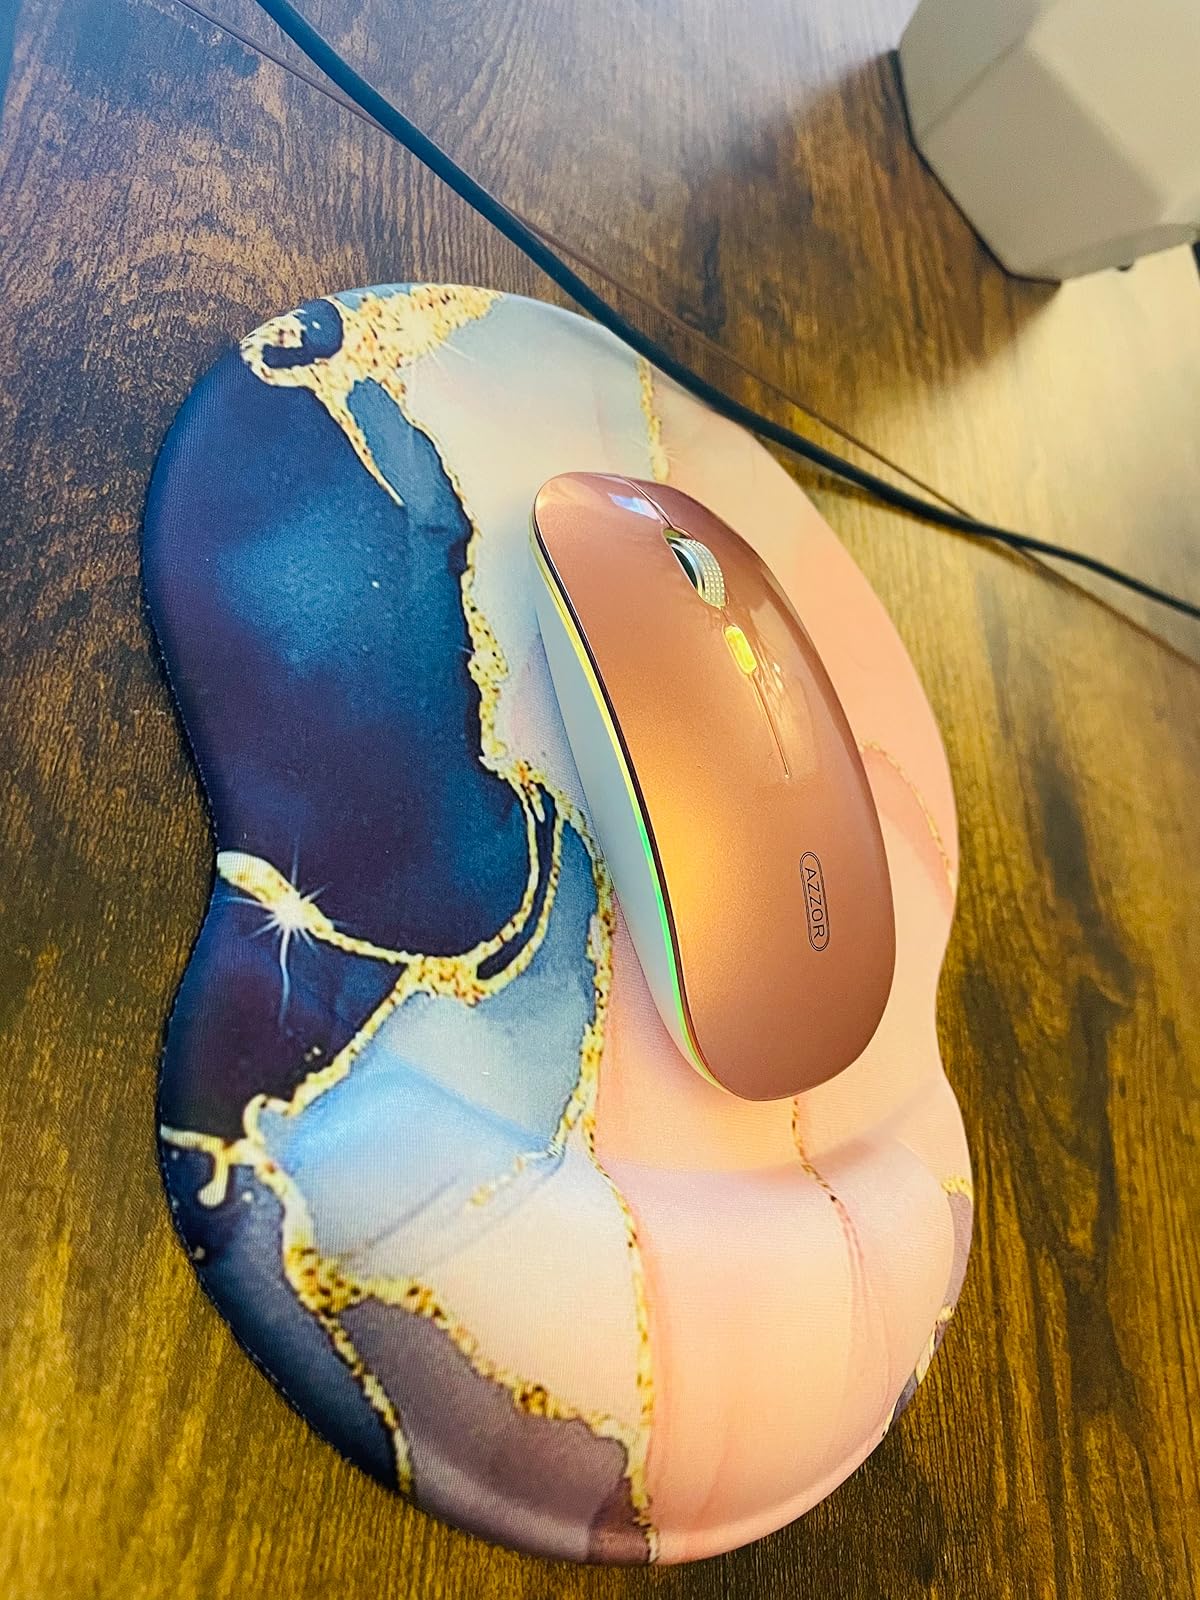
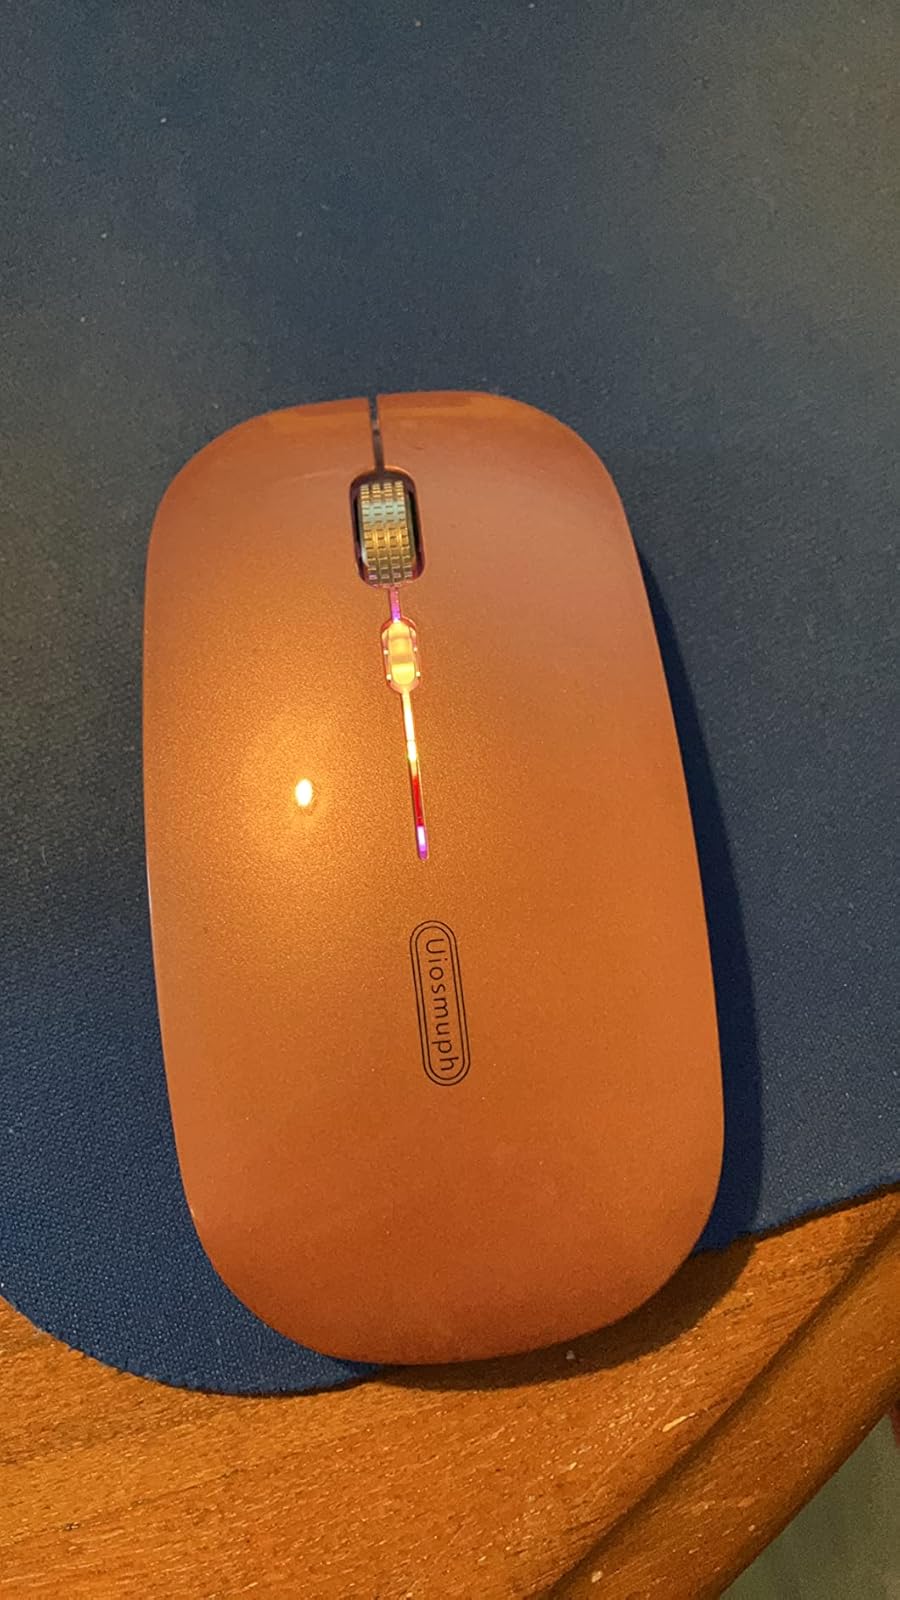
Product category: mouse
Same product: yes